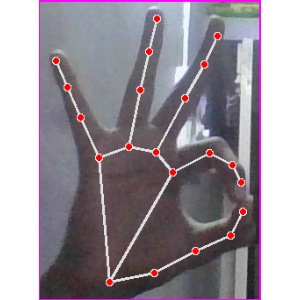
अक्षर: ण